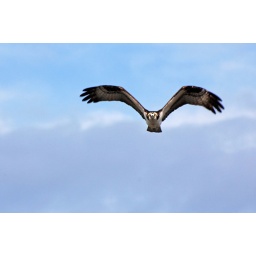
osprey flying above the james river